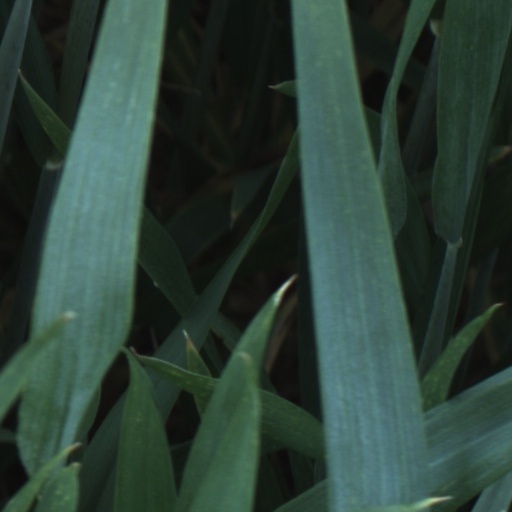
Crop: wheat